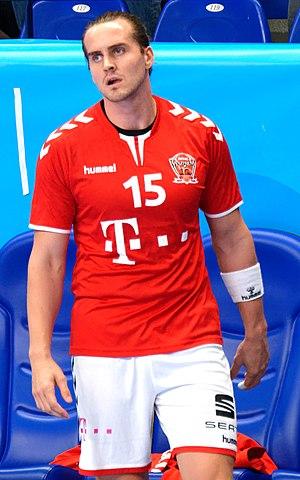
Rencontre de phase de groupe de la ligue des champions 2017/18 entre le PSG et Veszprem. A Coubertin, le 12 novembre 2017. http://www.eurohandball.com/ec/cl/men/2017-18/match/2/085